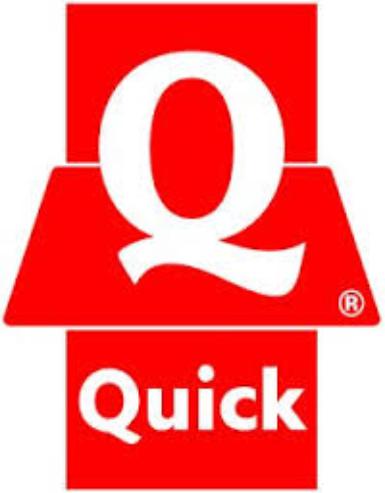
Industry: Others